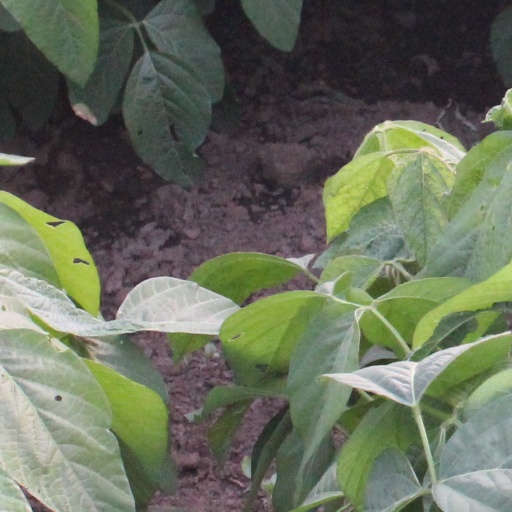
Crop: soybean